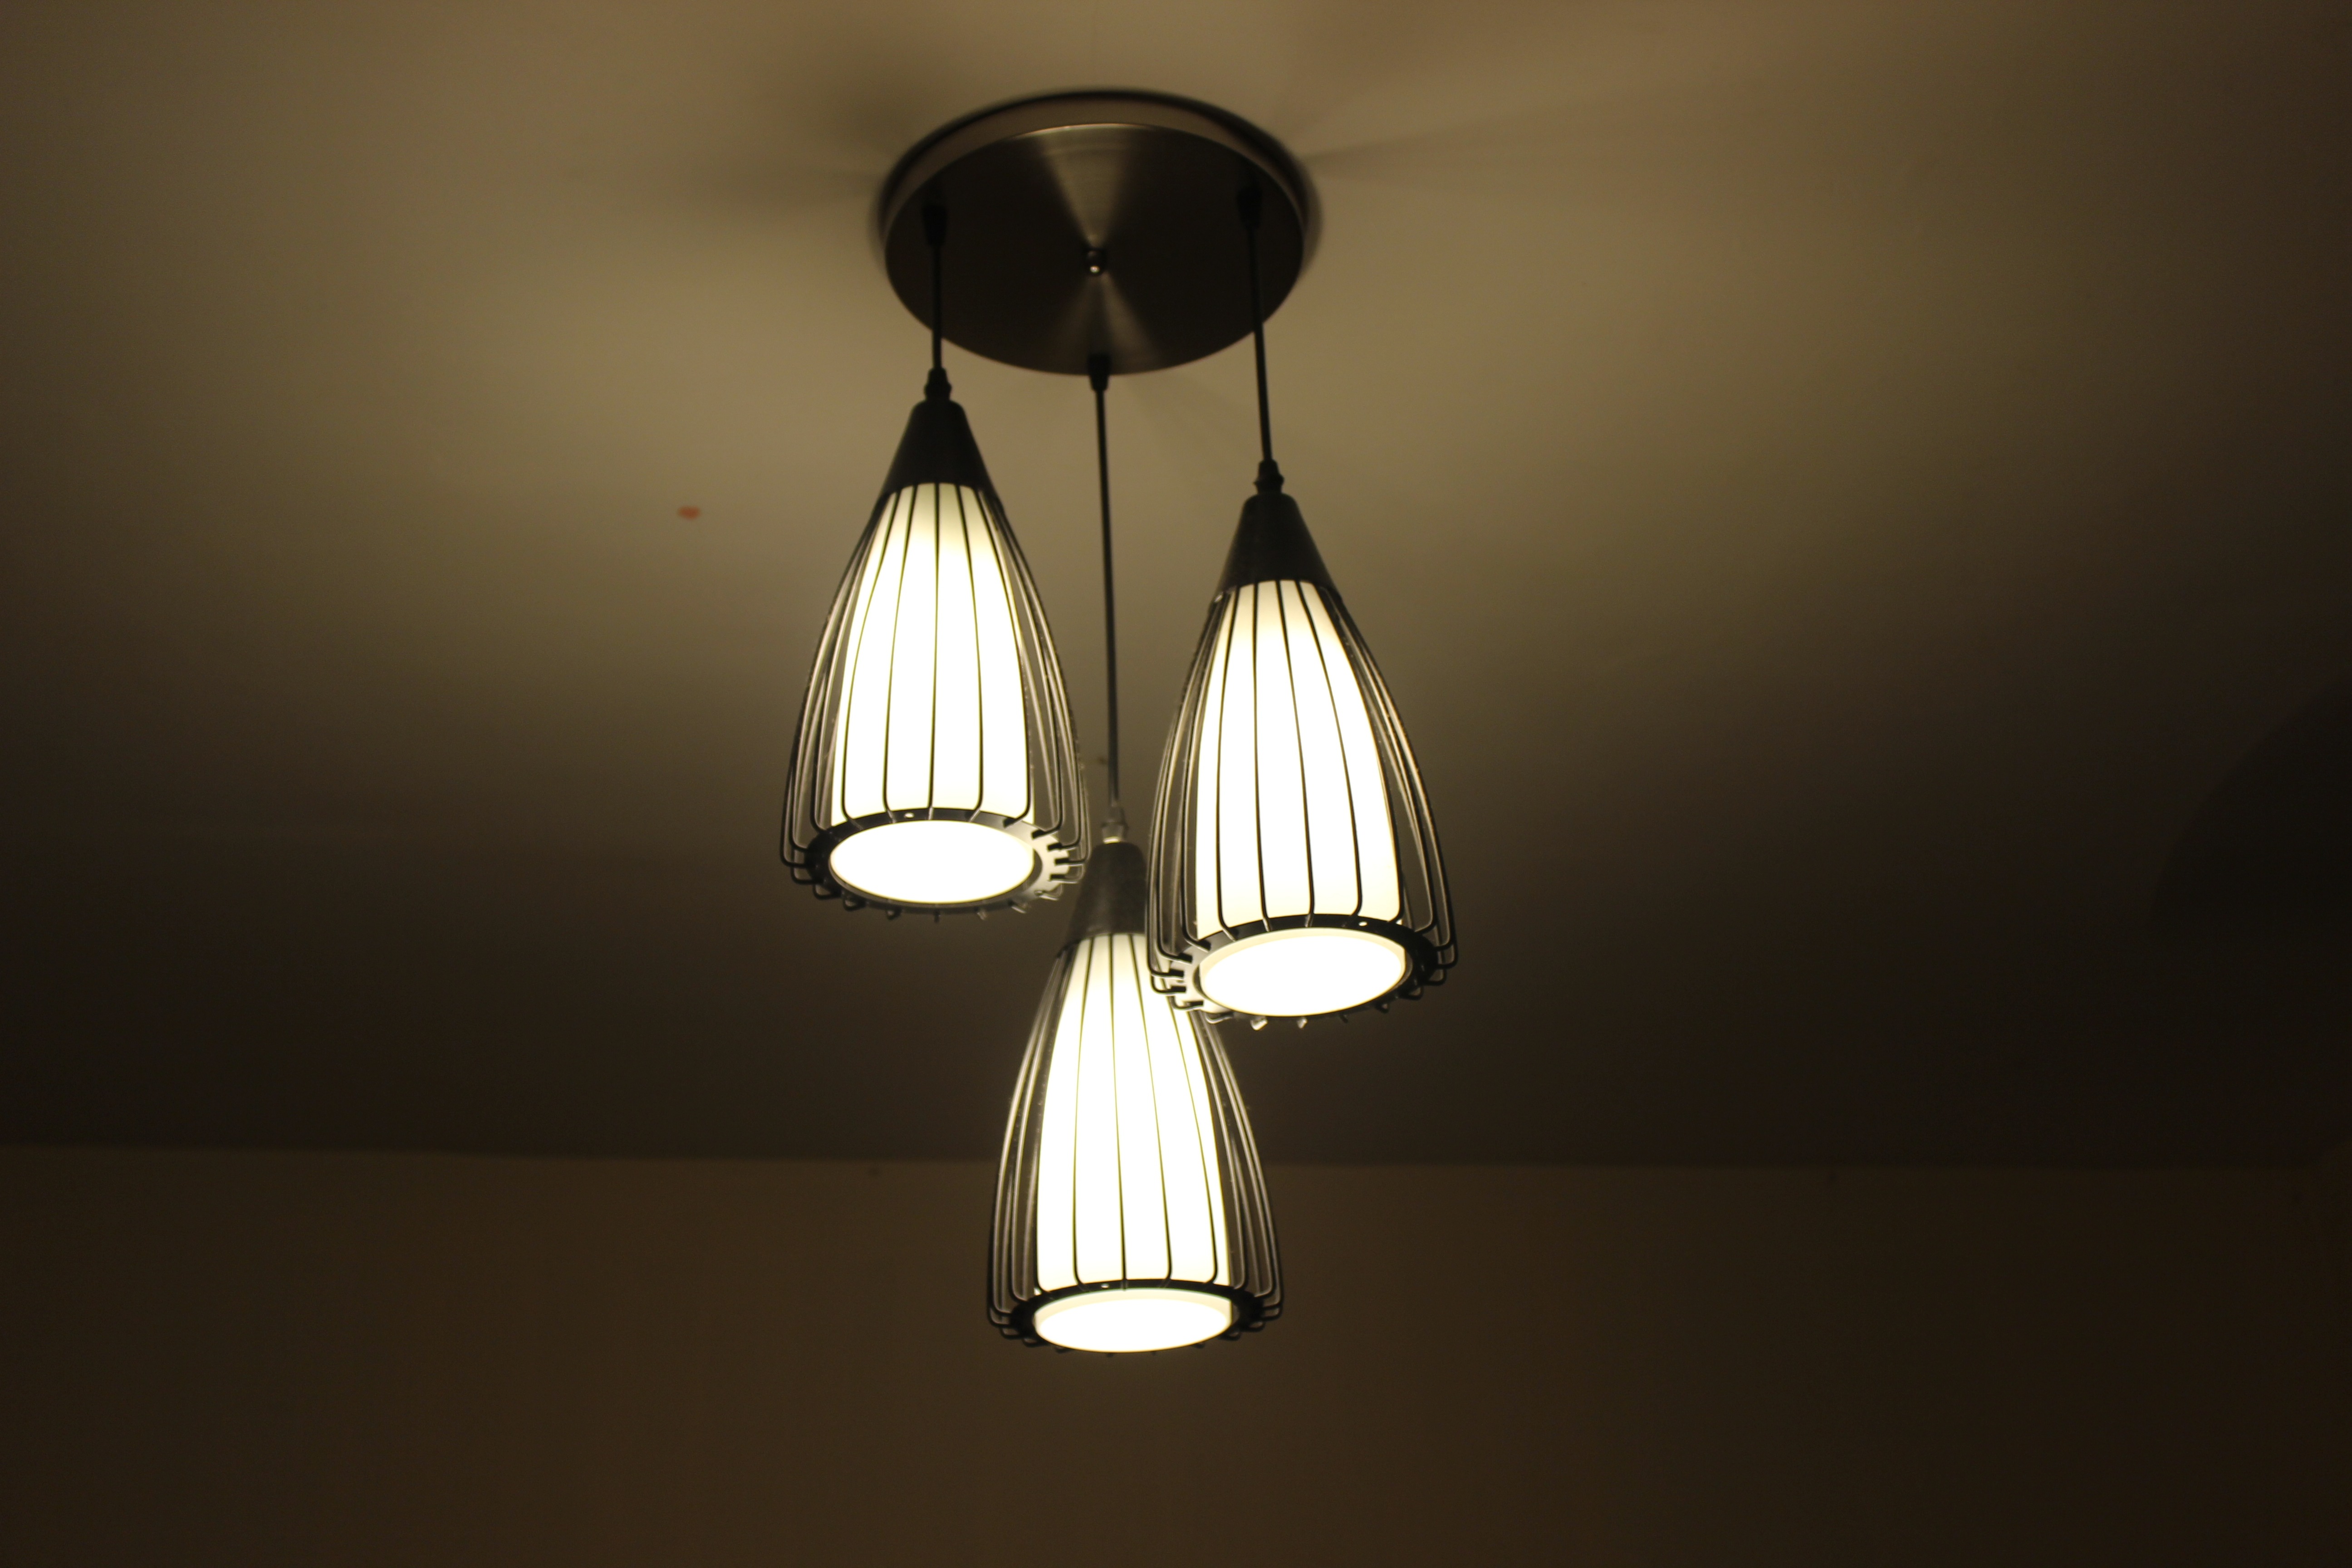
light, glowing, white, glass, ceiling, shadow, glow, lamp, light bulb, lighting, decor, lights, design, decorative, bright, light fixture, chandelier, shiny, sconce, incandescent light bulb